Suzy Bogguss

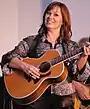
Suzy Bogguss performing in Aledo, Illinois in 2009

Following her departure from Capitol, Bogguss signed with Nashville-based fledgling label Platinum Records, headed by former Capitol executive George Collier. Within three months, she had released her self-titled ninth studio album, "Suzy Bogguss". Once again, the album was commercially unsuccessful, with her only single "Goodnight" making an appearance on the country charts.